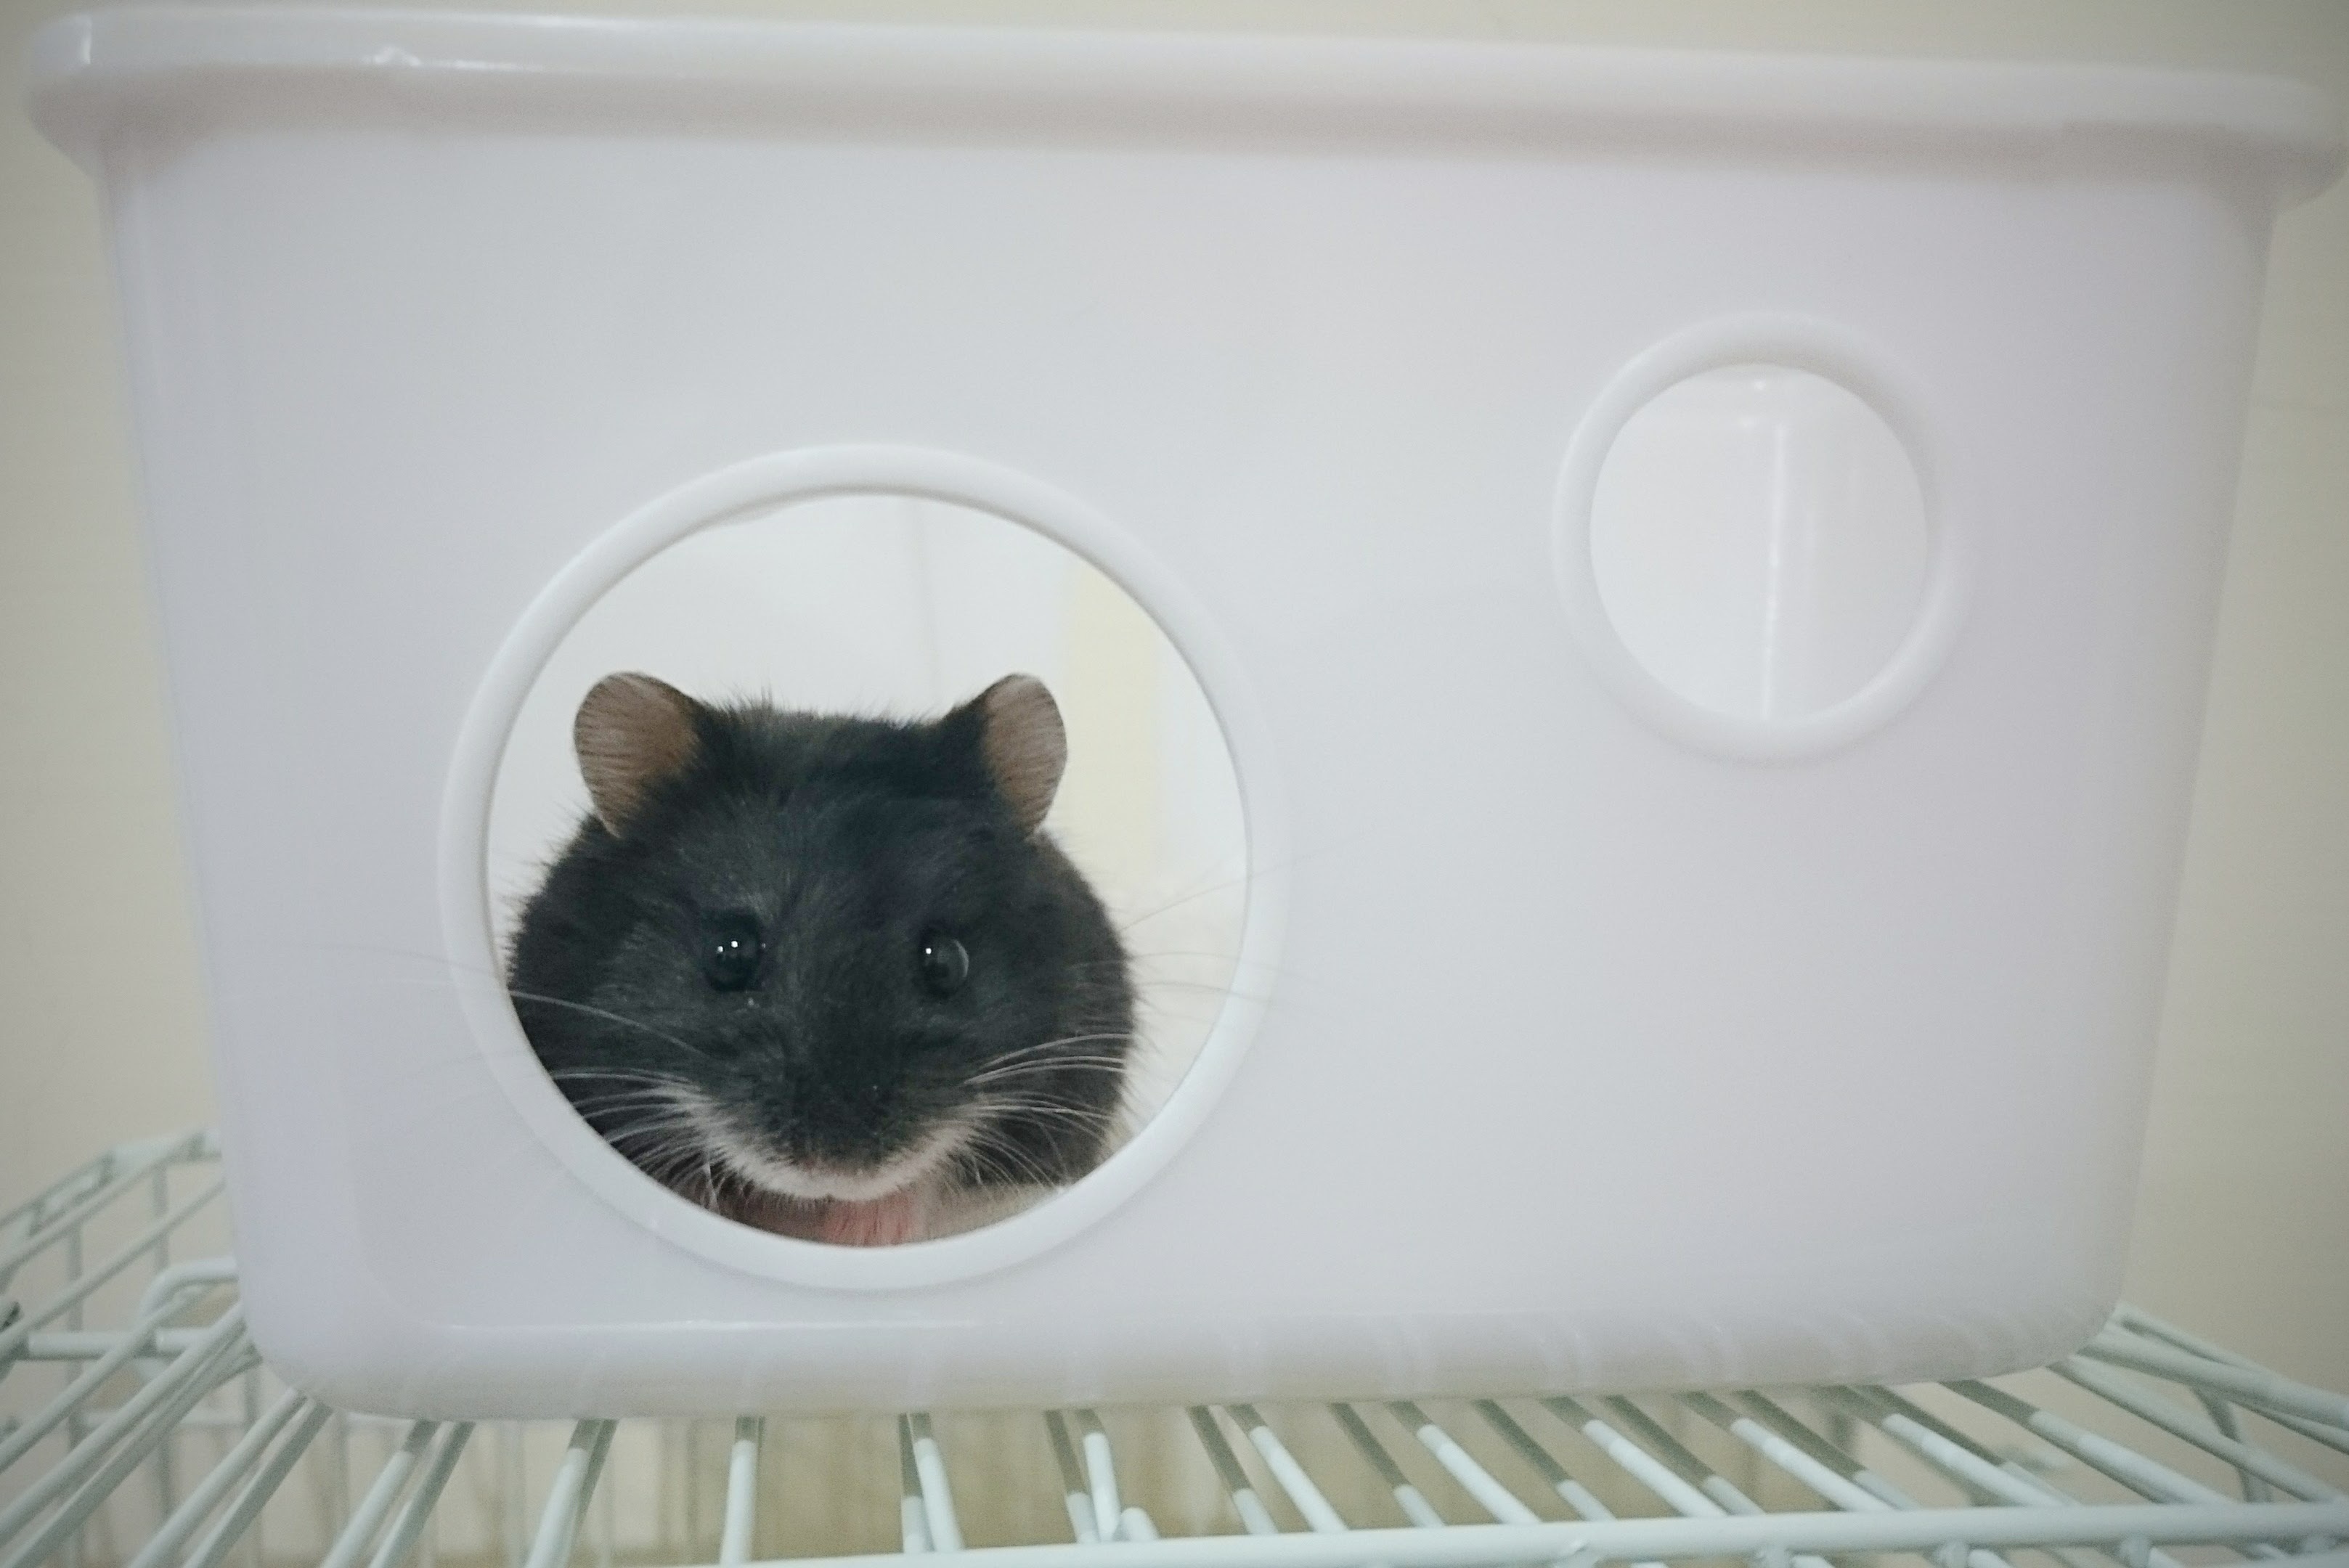
mouse, mammal, room, hamster, rodent, vertebrate, gerbil, muroidea, muridae